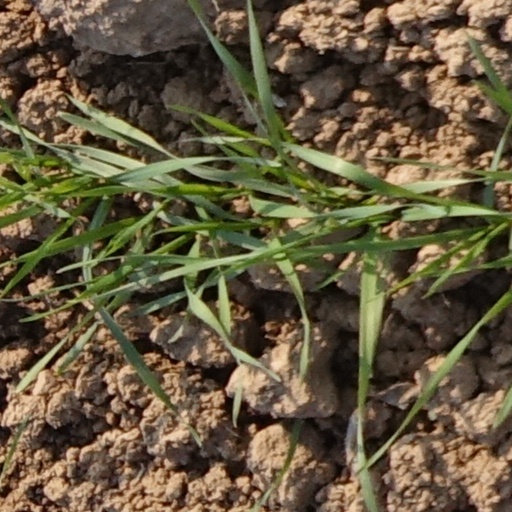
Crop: wheat